3rd New Hampshire Regiment

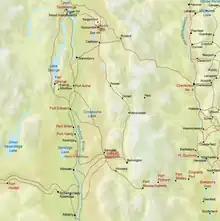
Area of operations for the American and British armies, June–October 1777

By 15 June 1777, the 3rd Regiment under Colonel Alexander Scammell was completed and present for duty at Fort Ticonderoga. The companies of the 3rd Regiment were commanded as follows: